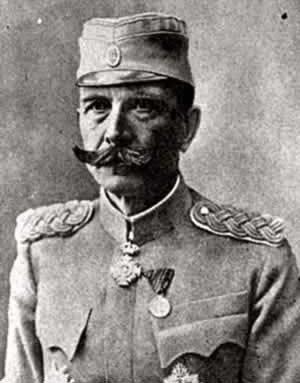
Petar Bojović était un militaire serbe. Il fut un des quatre voïvodes de l'armée serbe au cours des guerres des Balkans et pendant la Première Guerre mondiale.